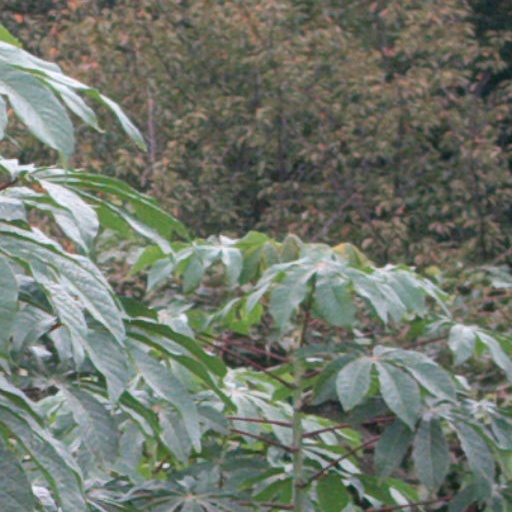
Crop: cassava